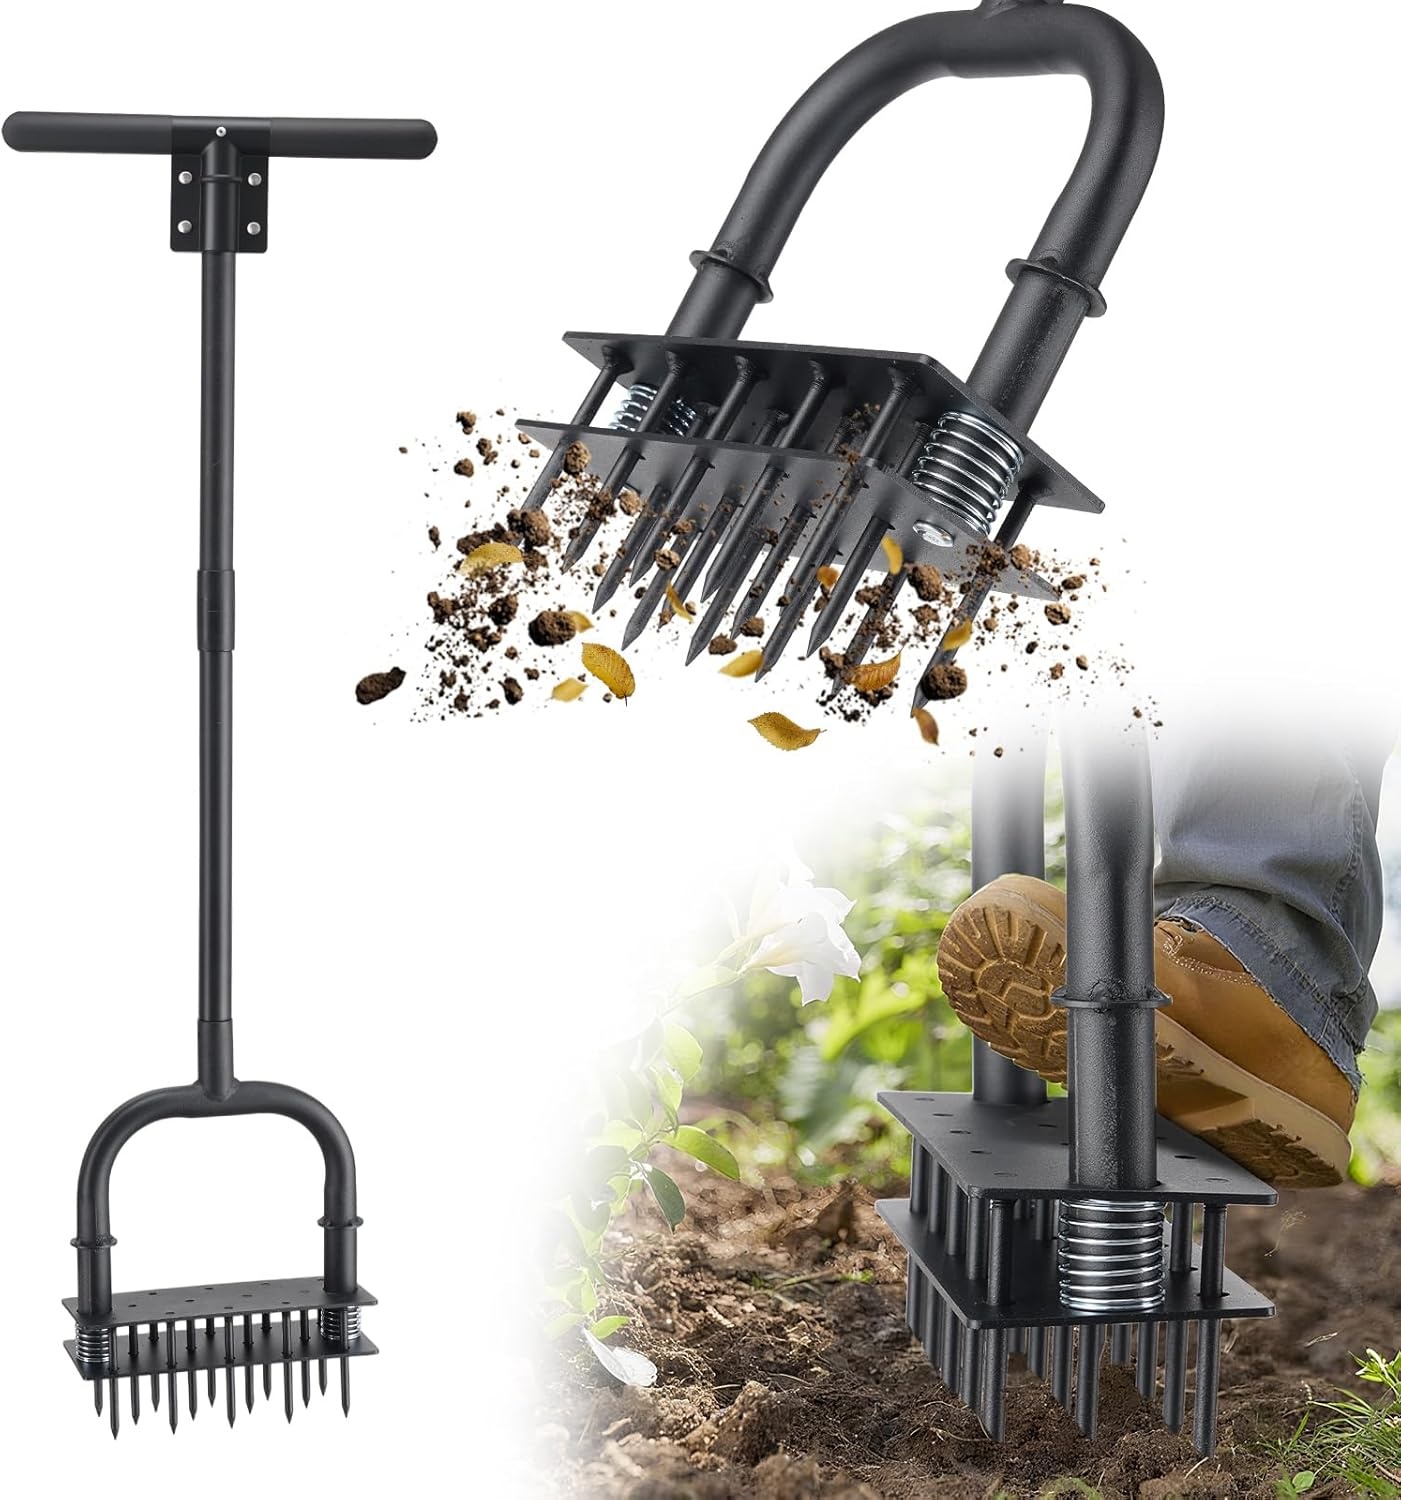
Lawn Aerator,39 inch Long Aerator Lawn Tool,Save Labour Core Aerator with 14 Steel Spikes,Manual Push Grass Aerator for Lawn and Garden,Yard
About this item Sturdy&durable-The lawn aerator adopts 10.9 grade high-strength steel nails, which can pierce the compacted soil; the surface is plated to prevent rust, and the grass aerator will not be deformed or cracked by repeated aerator Self-cleaning-The aerator lawn tool is designed with a double spring base plate that automatically strips the soil from the spike teeth when the end of the aerator is pulled out, without damaging the lawn, for effective yard aerator Save labour-When using the lawn aerator spike tool, the spring assists in piercing when it is pressed down and automatically lifts the spike holder when it rebounds, making it efficient and labour-saving, even with a manual aerators Efficient aerator-Core aerator lawn tool has 14 aeration spikes up to 3.9inch long, which can penetrate 3.5inch into the ground to achieve deep soil aeration, promote water and oxygen infiltration, accelerate lawn recovery and plant root growth Easy to install-The lawn aerator can be installed in 10 minutes using screws to secure the handle, pole and head section.Suitable for most yard lawns for grass aerator and yard aerator.Non-slip foam handle for a more secure grip
Brand: Fayesioal
Category: Home & Garden > Lawn & Garden > Outdoor Power Equipment > Lawn Aerators & Dethatchers > Lawn Aerators